Arena of Nîmes

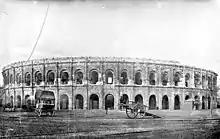
The Arena in the 19th century

From the fourth century, the city of Nîmes began to retract and strengthen its defenses. The arcades of the amphitheatre were blocked up and the monument became an important part of the defence of Nîmes. A large number of people from the town took refuge inside the former amphitheatre that had now become a fortified castle. It suffered several sieges, but the amphitheatre has proved its very effective defence. In 725, Arabs from Spain annihilated the Visigoth kingdom by taking control of Nîmes. Thirty years later, they, in turn, were driven out by the Franks, who themselves finally settled in Nîmes. However, the city was now only a shadow of its former Roman self.